Wind power in China

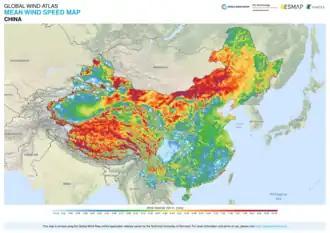
Mean wind speed in China

Between 2006 and 2009, China's wind power grew particularly quickly, with capacity doubling every year for four years in a row.